Otto I, Duke of Brunswick-Göttingen

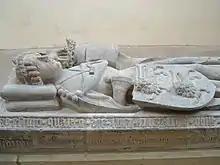
Tomb of Otto the Evil in Wiebrechtshausen Monastery in Northeim. The head was restored in 1860

Otto the Evil ( – 13 December 1394, Hardegsen) was a member of the House of Guelph. He was a Duke of Brunswick-Lüneburg, from 1367 Duke in the Principality of Göttingen.